Kelly Hunter

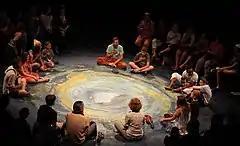
Flute Theatre performing "The Tempest" for children with autism (2016)

Hunter is the founder and Artistic Director of Flute Theatre, a touring company which performs the works of Shakespeare for interactive audiences. Her production of "Hamlet, who's there?", in which she played Gertrude, had an international tour throughout 2016. Flute's other productions which have also toured the international Shakespeare festivals include "The Tempest" and "Twelfth Night".